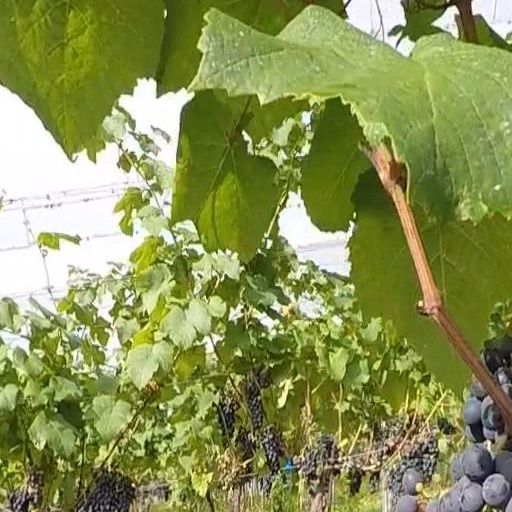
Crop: grape